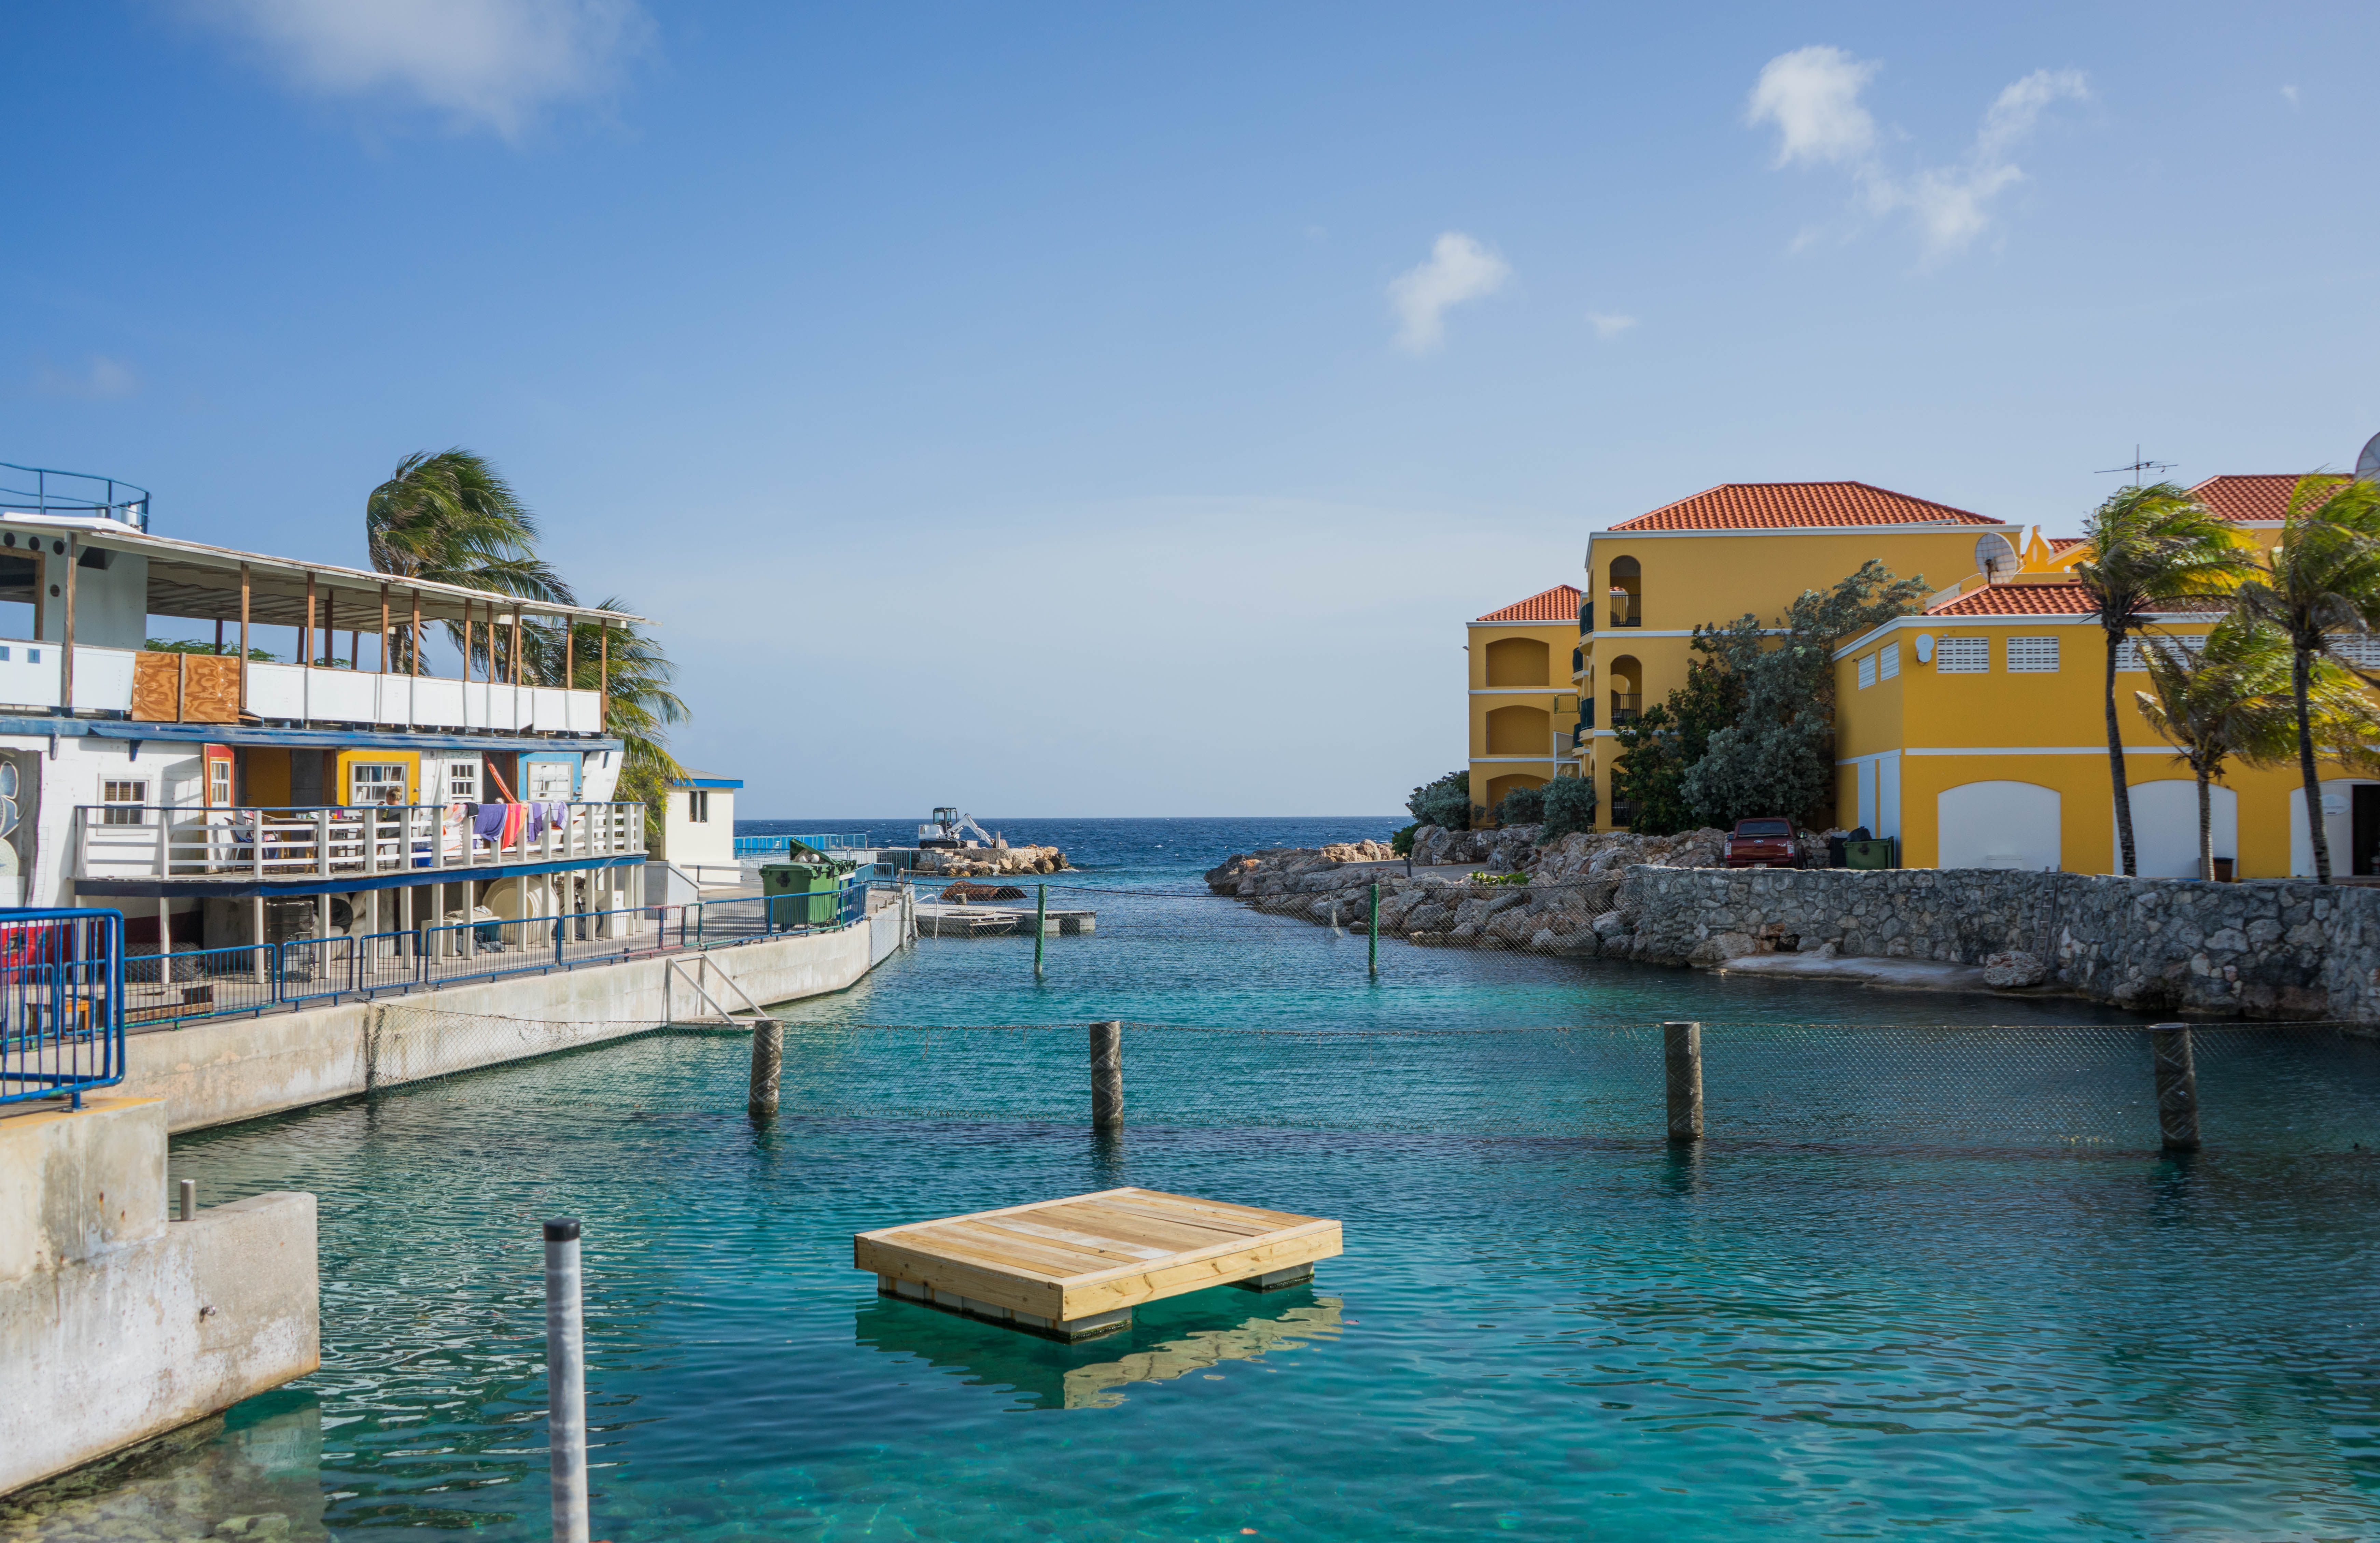
beach, sea, water, ocean, dock, architecture, town, adventure, building, summer, vacation, travel, swimming pool, tropical, holiday, bay, island, blue, marina, colorful, leisure, waterway, netherlands, resort, dutch, estate, caribbean, destination, antilles, curacao, willemstad